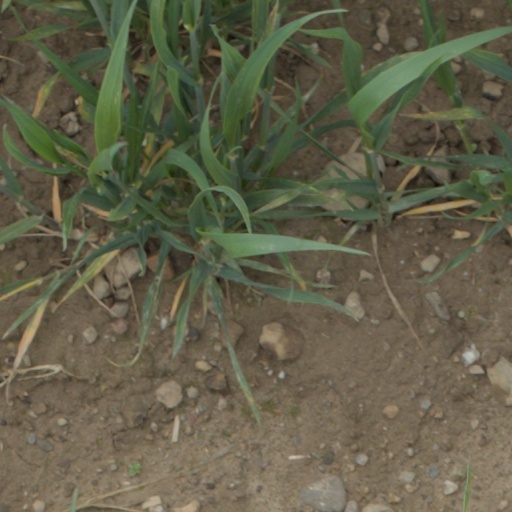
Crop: wheat